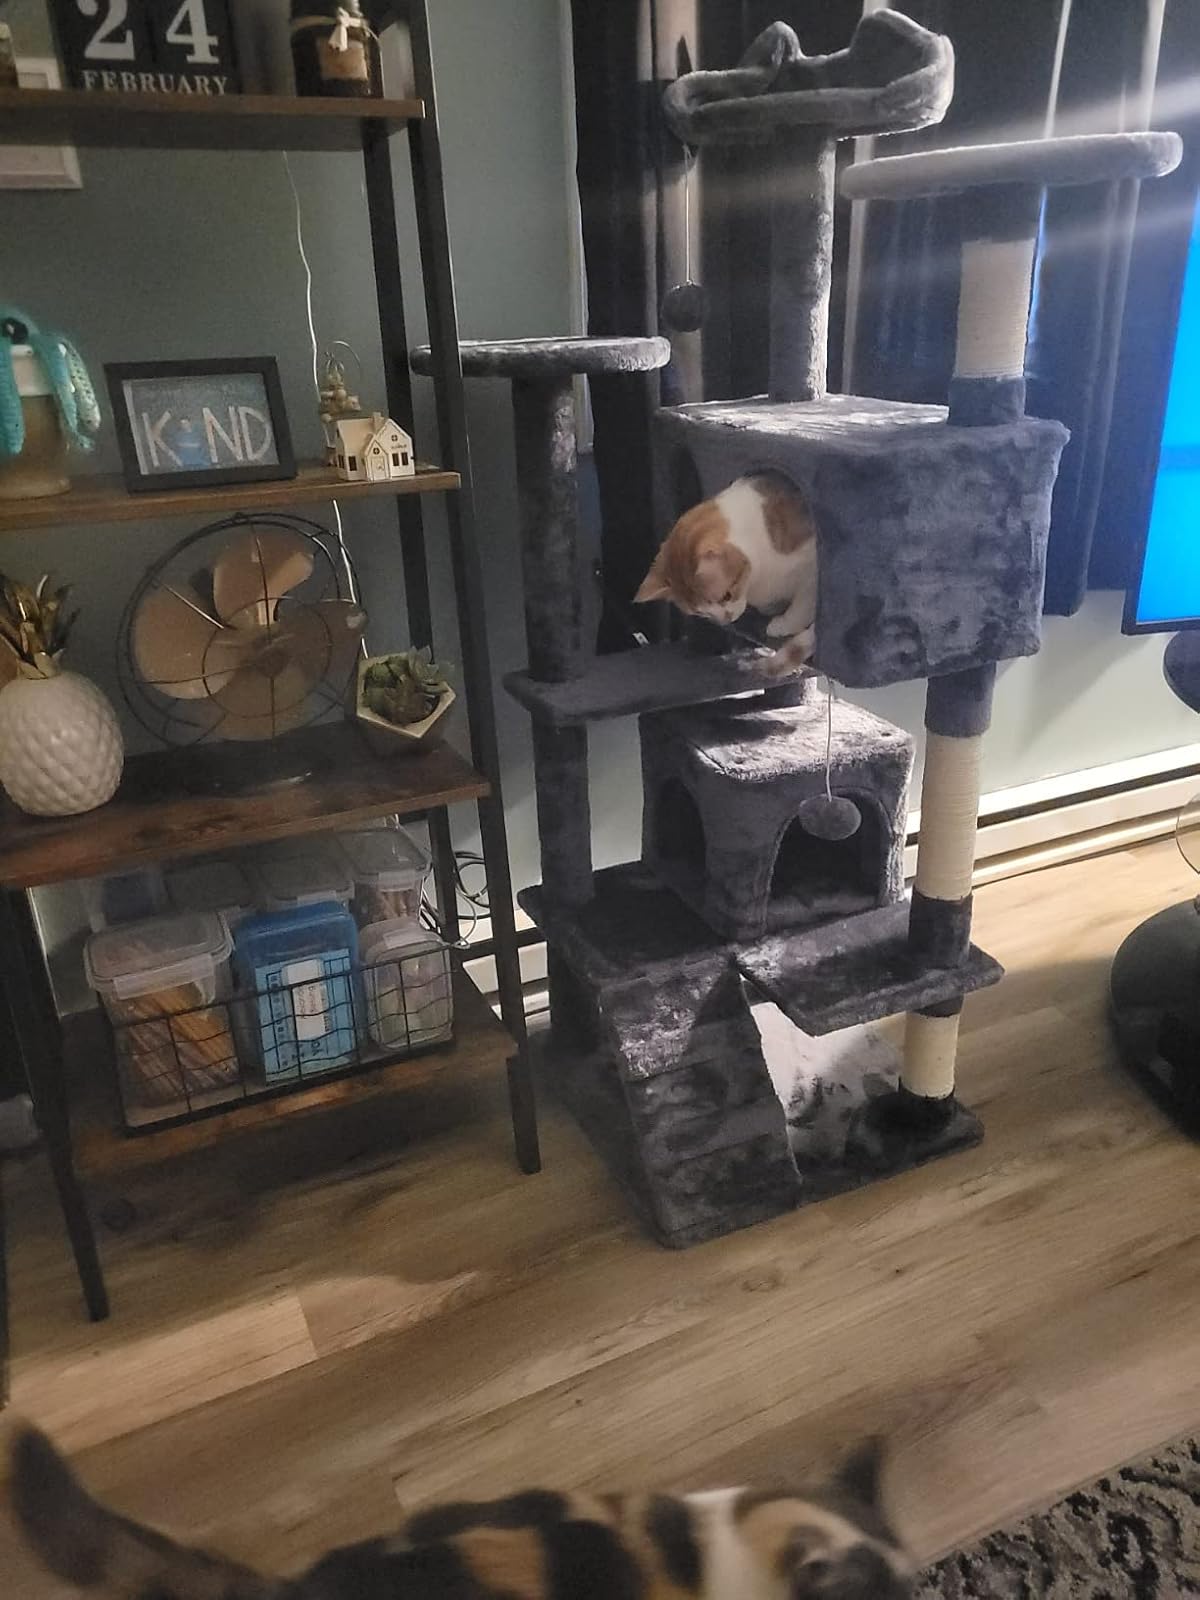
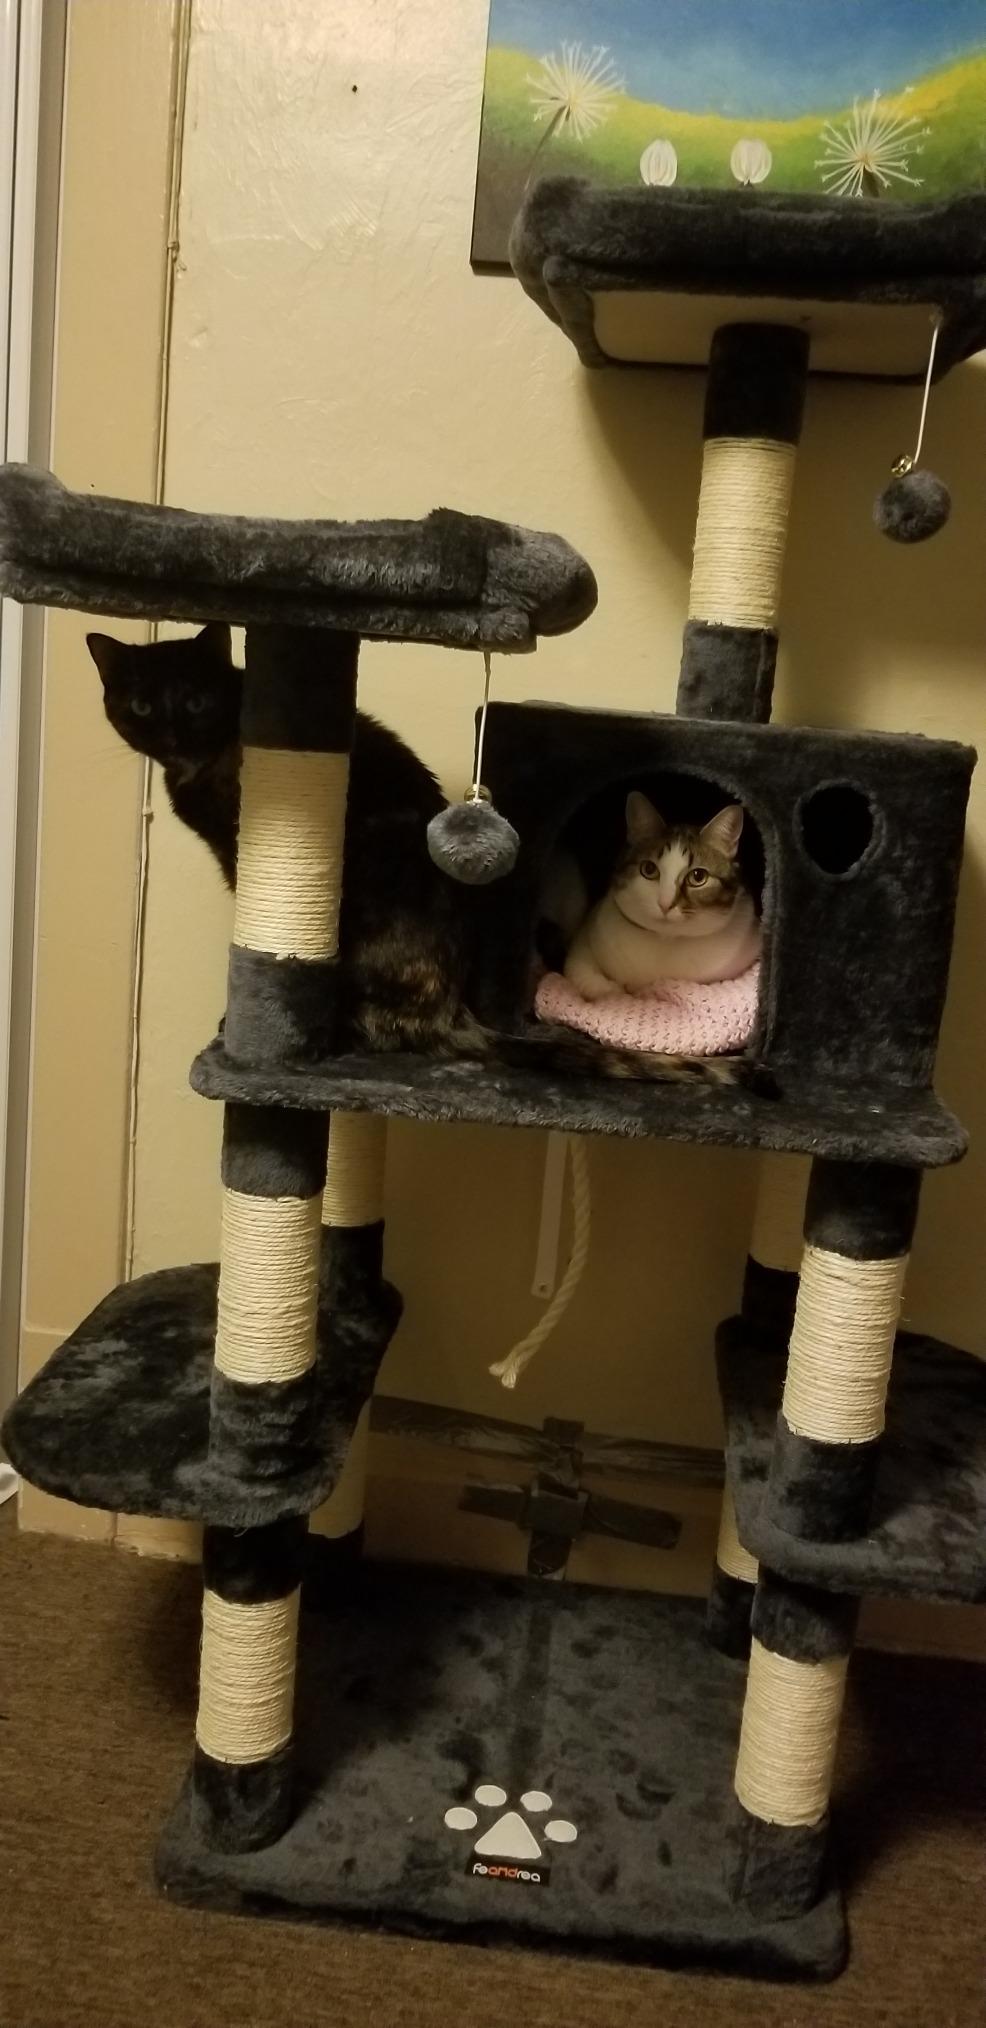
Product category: items_cat tree
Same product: no